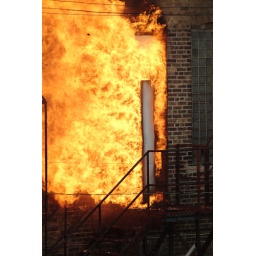
The white rectangle in the middle is an exit door being blown open by the flames